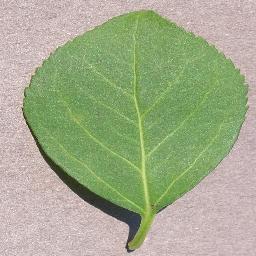
Label: Cherry___healthy